Daihatsu Ayla

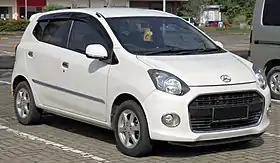
2014 Daihatsu Ayla 1.0 X (B100RS, Indonesia)

The Daihatsu Ayla is a city car designed by Daihatsu and manufactured by Astra Daihatsu Motor in Indonesia since 2013, primarily developed for emerging markets. The Ayla has also been sold by Toyota (Daihatsu's parent company since 2016) as the Toyota Agya in Indonesia, South Africa, Tunisia and Americas (except North America), and the Toyota Wigo in the Philippines, Sri Lanka, Brunei and Vietnam through an OEM agreement. The car is also slightly reengineered and manufactured in Malaysia by Perodua as the Perodua Axia.